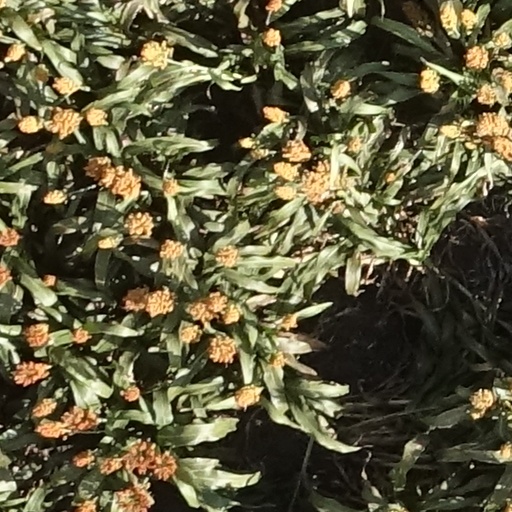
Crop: sorghum